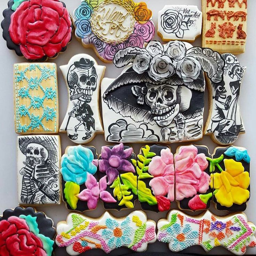
the painted box : cookies based on textiles from the customer and art by artist .